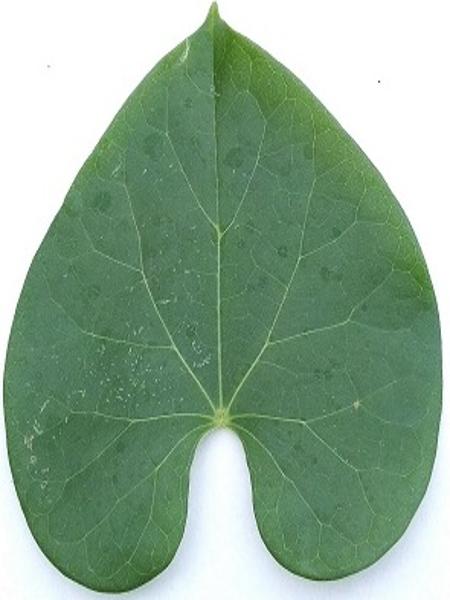
Plant: Amruthaballi